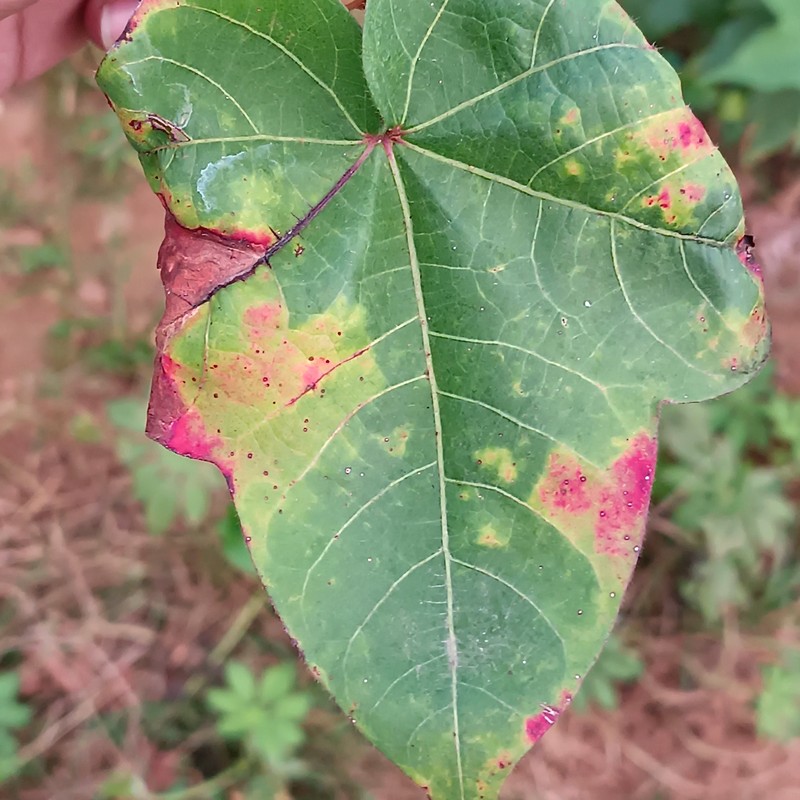
Label: Leaf Redding